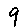
Label: 9